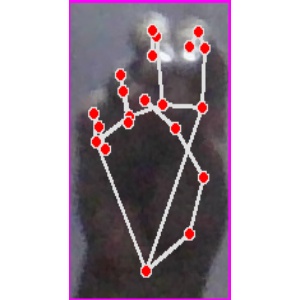
अक्षर: ङ